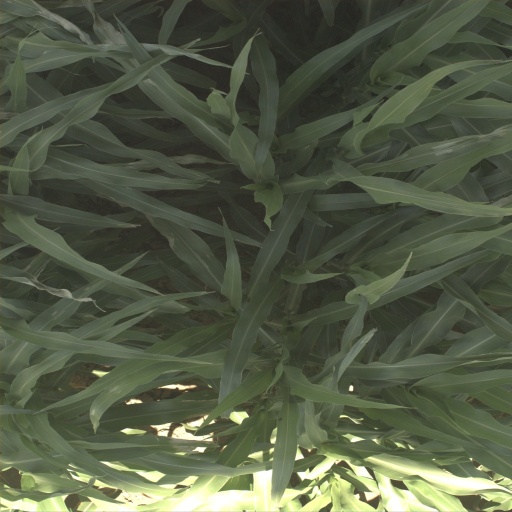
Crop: sorghum